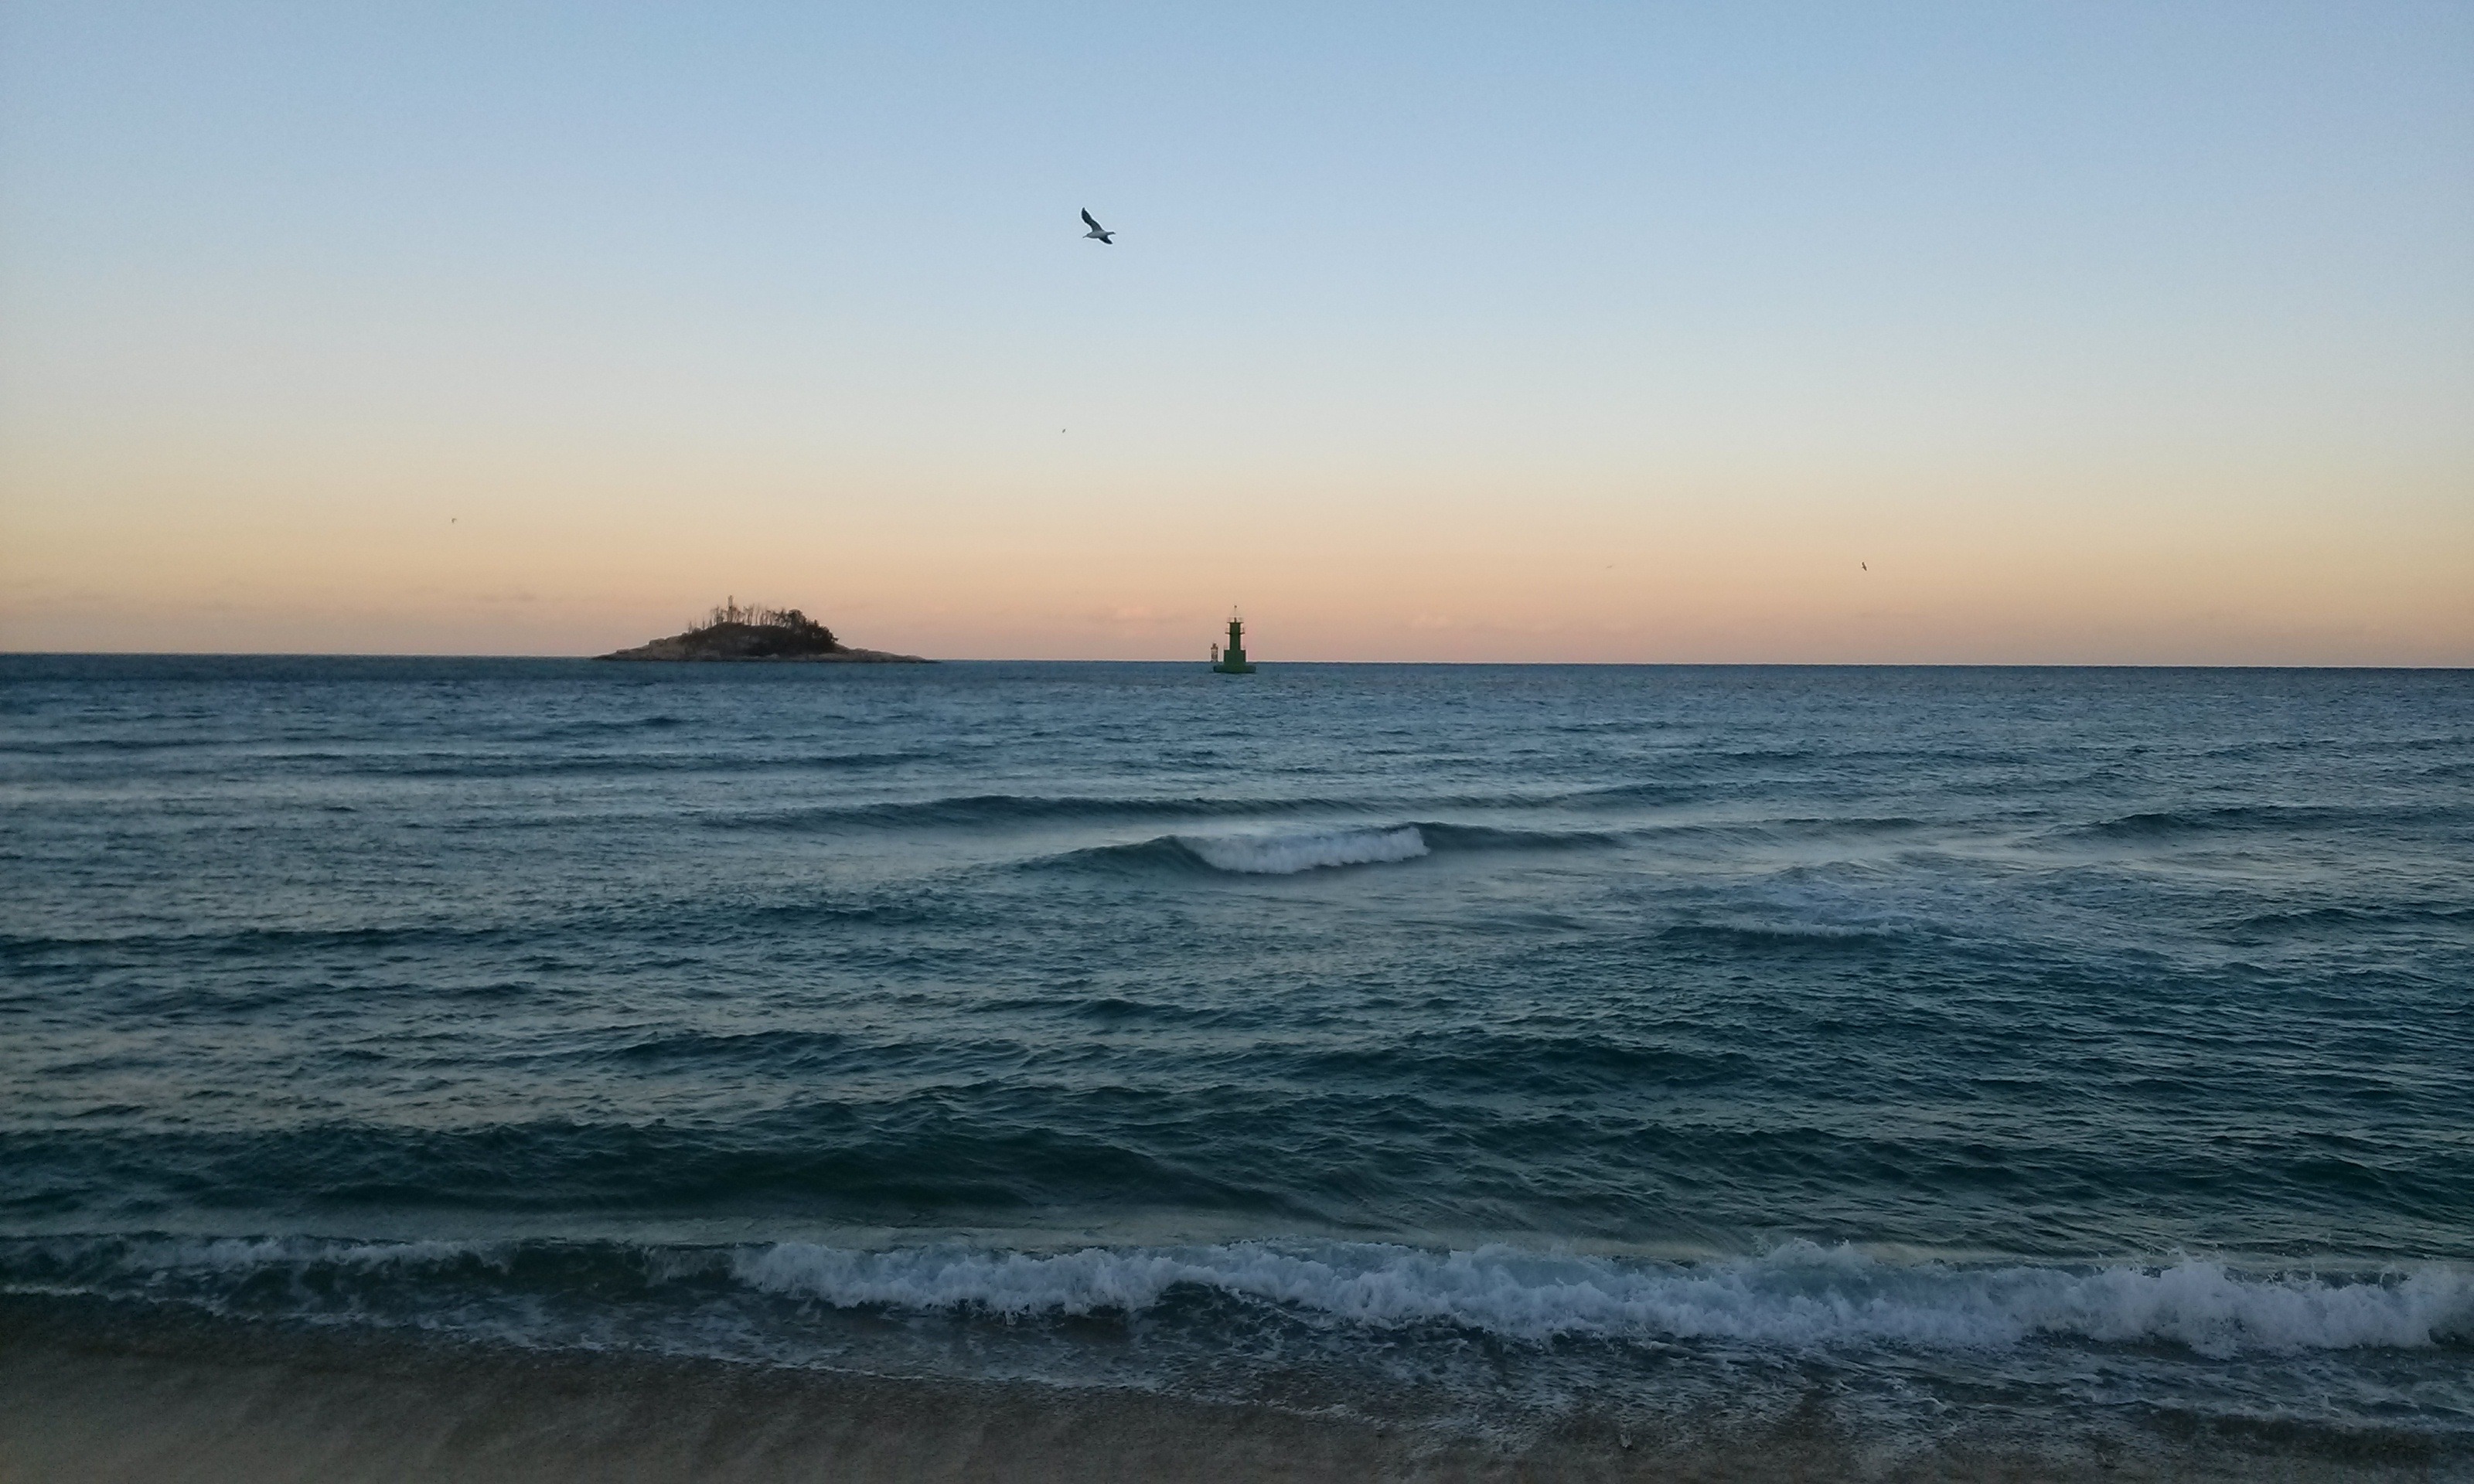
beach, sea, coast, ocean, horizon, sky, sunrise, sunset, morning, shore, wave, wind, dawn, seabird, seagull, dusk, glow, body of water, cape, gangwon do, winter sea, sokcho, wind wave